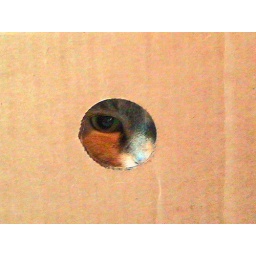
my cat in her box looking through the hole